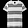
Label: T - shirt / top